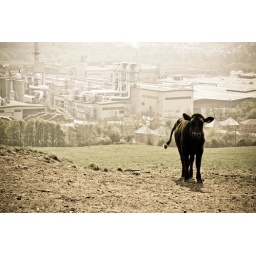
Lonesome cow on the hill above Egger factory in Hexham